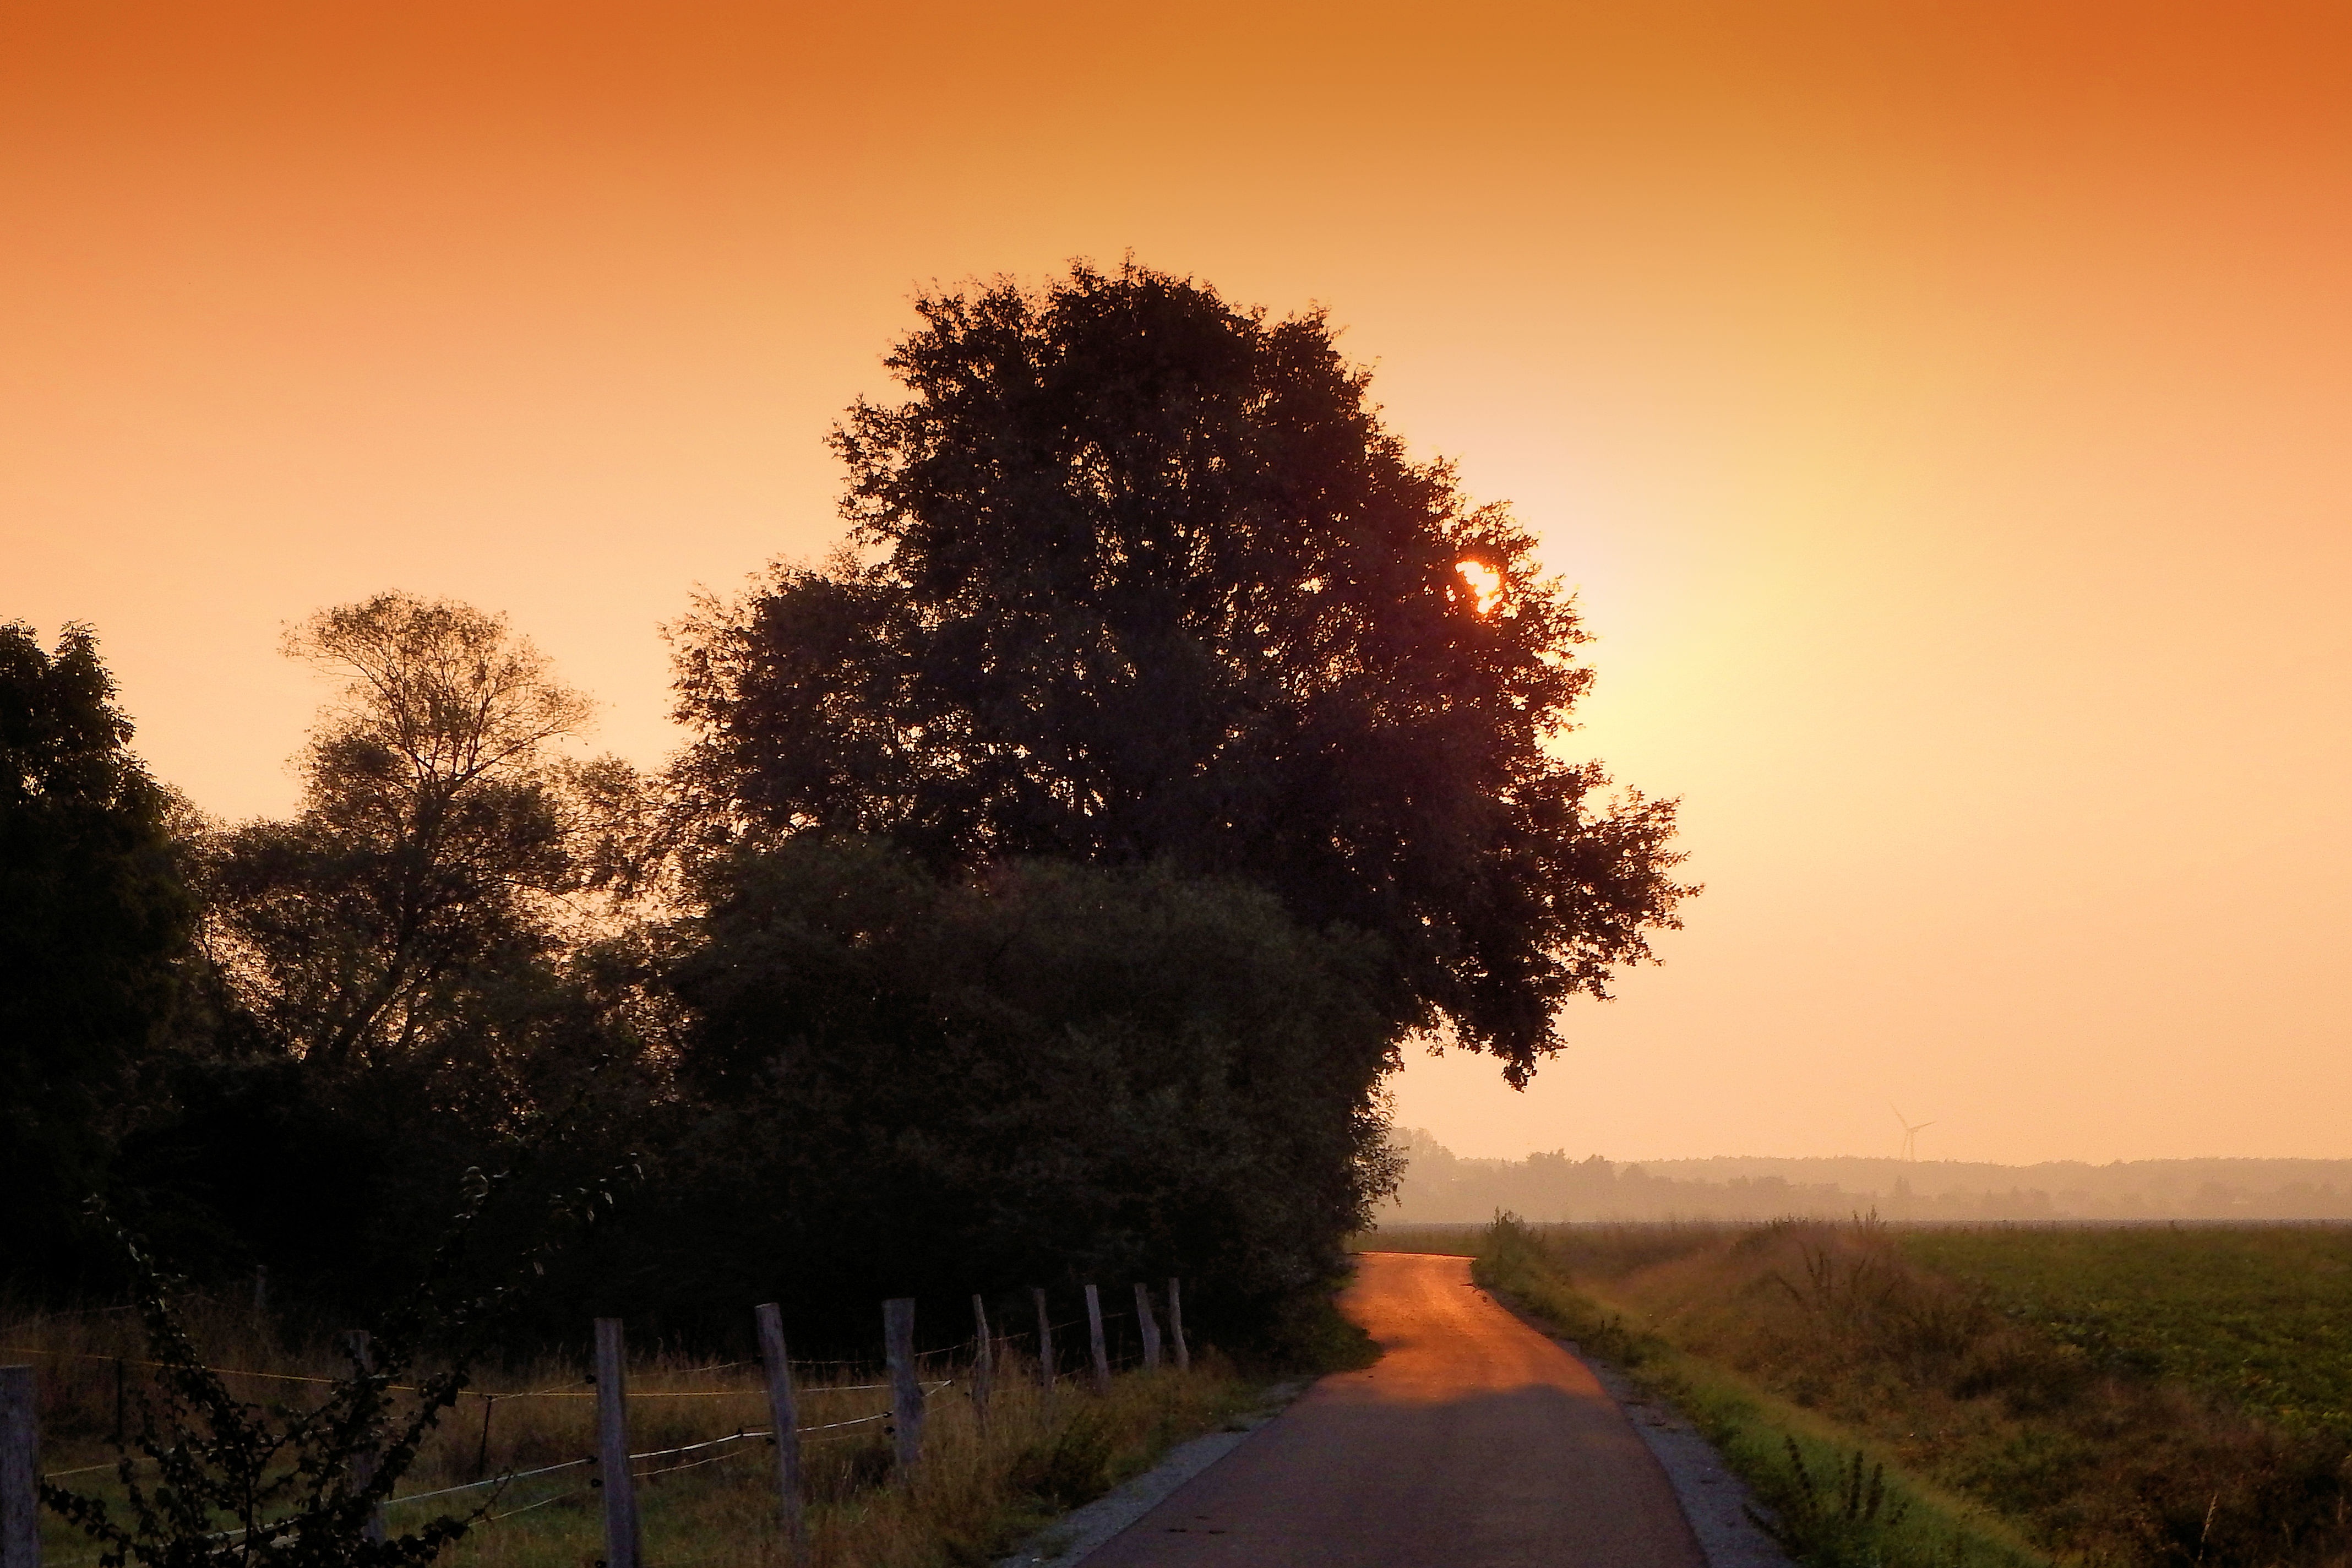
landscape, tree, nature, grass, horizon, cloud, plant, sky, sun, fog, sunrise, sunset, mist, field, sunlight, morning, leaf, hill, dawn, dusk, evening, autumn, haze, savanna, trees, morgenstimmung, morning hour, morning mist, rural area, atmospheric phenomenon, woody plant